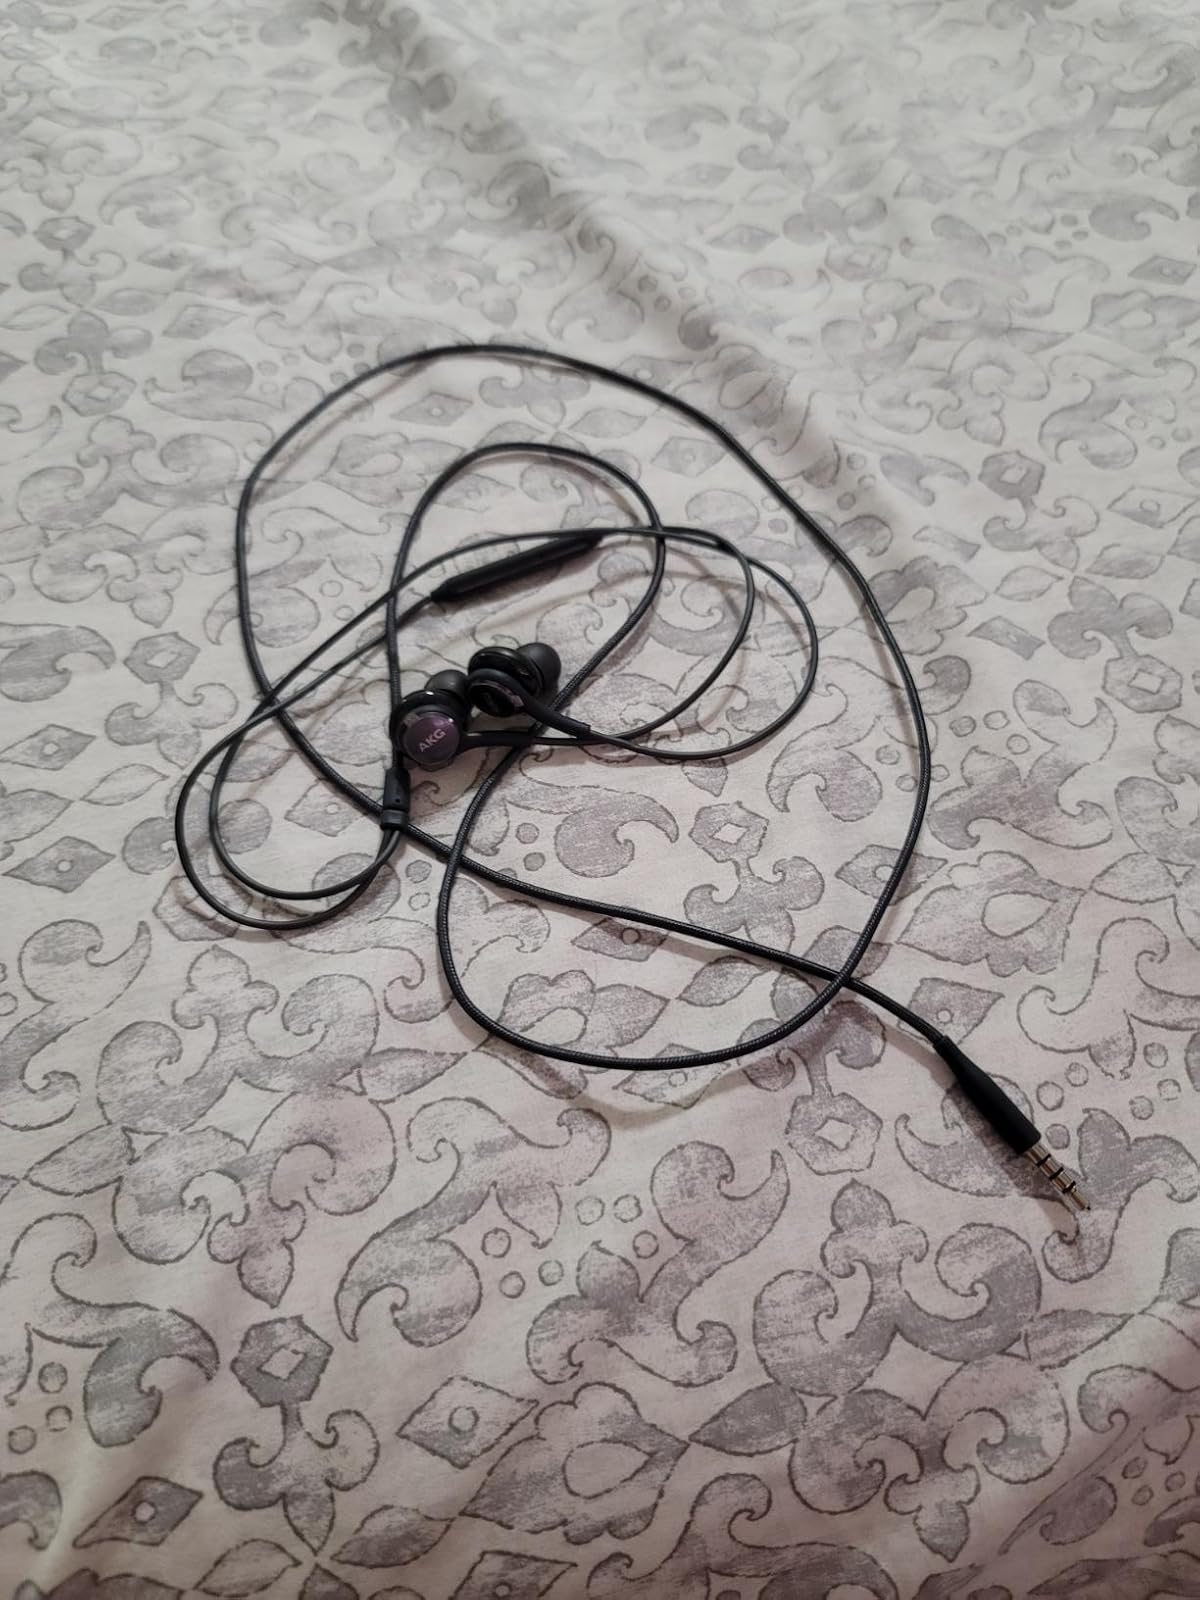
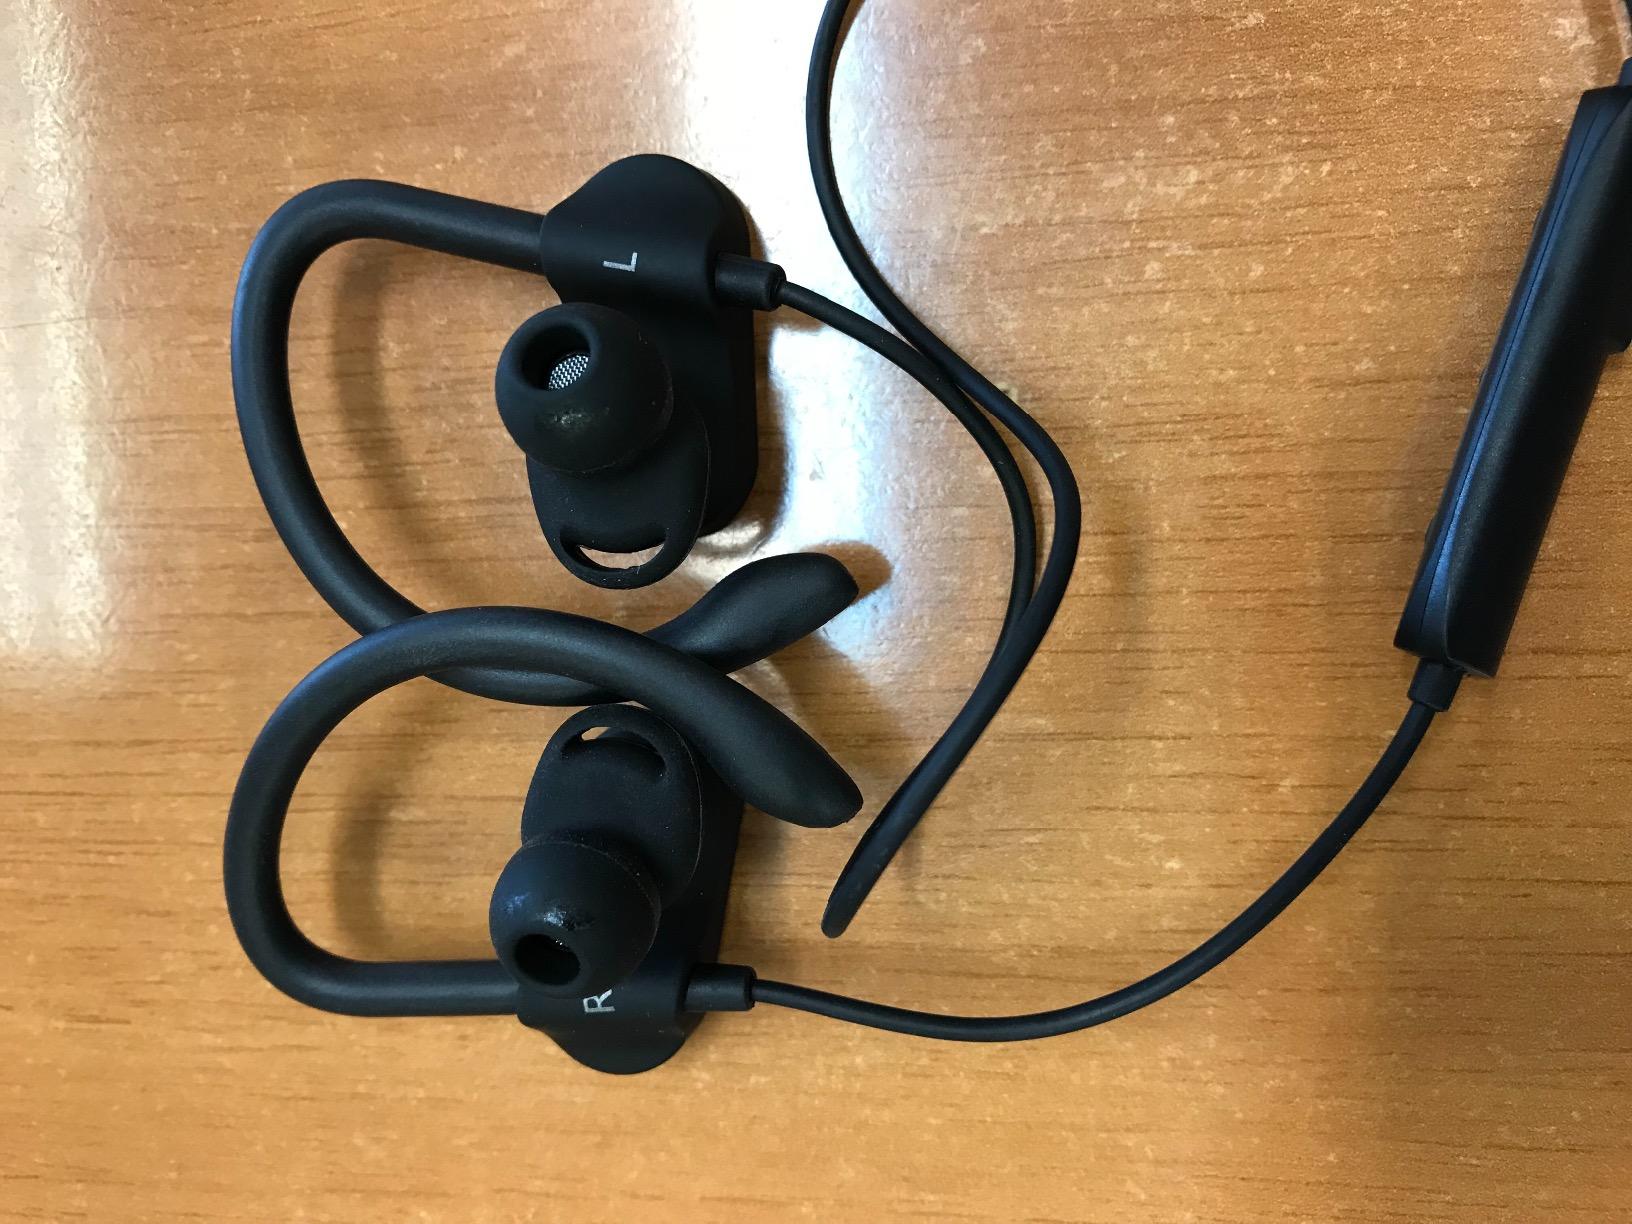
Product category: headphones
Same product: no